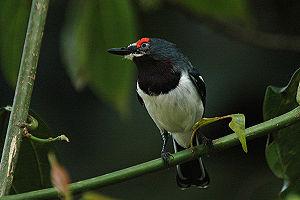
Platysteira est un genre de passereaux de la famille des Platysteiridés. Il se trouve à l'état naturel en Afrique subsaharienne.